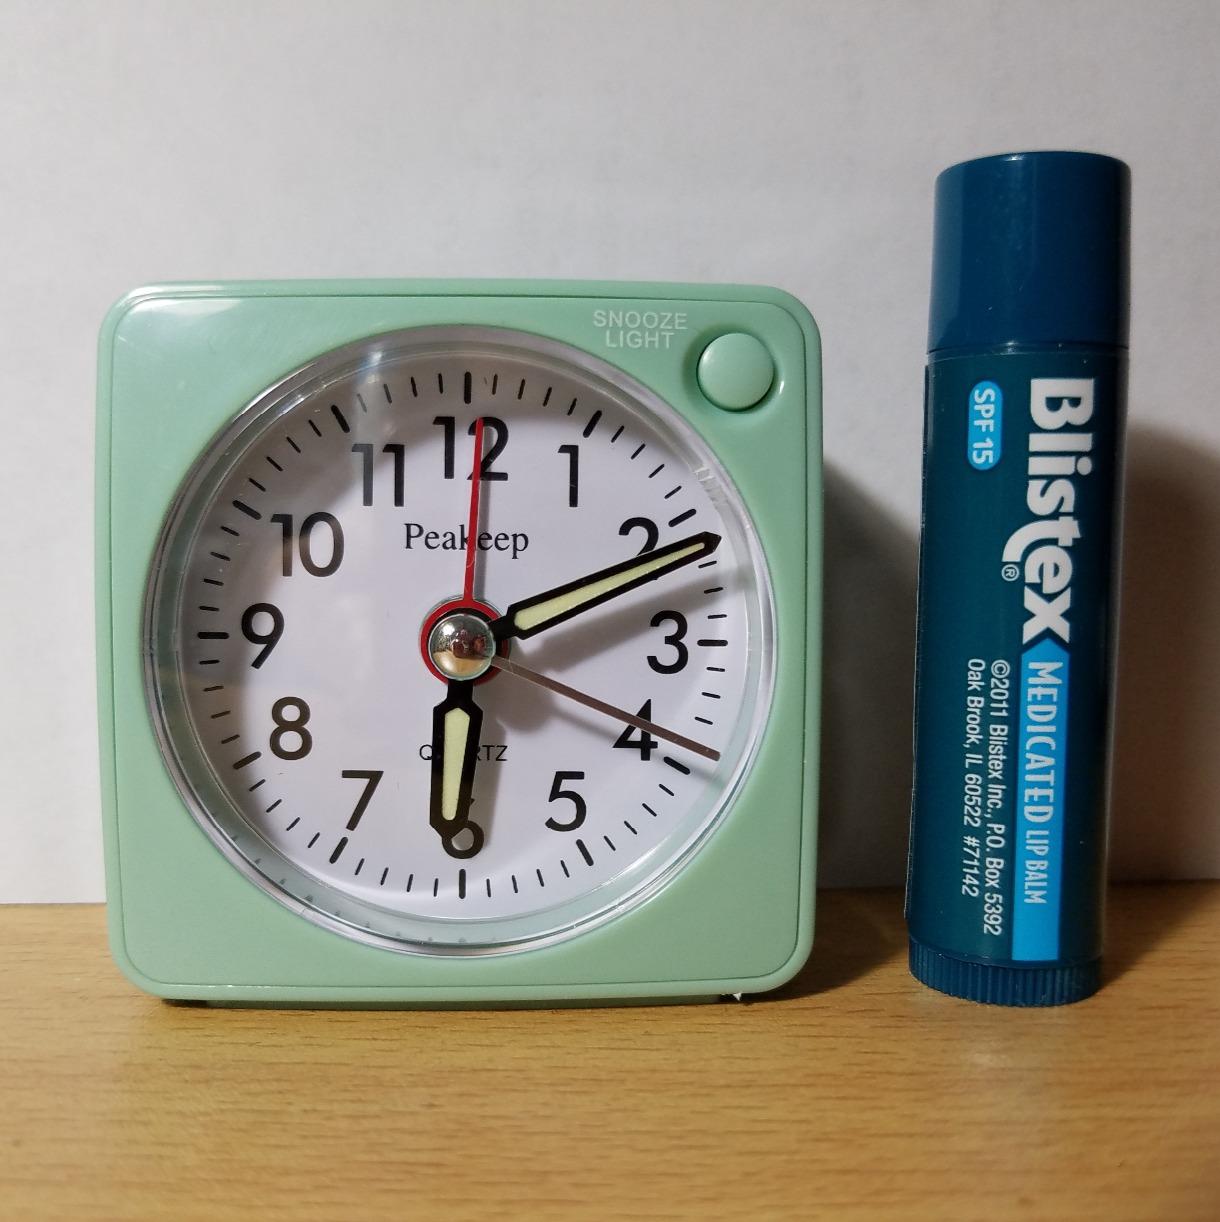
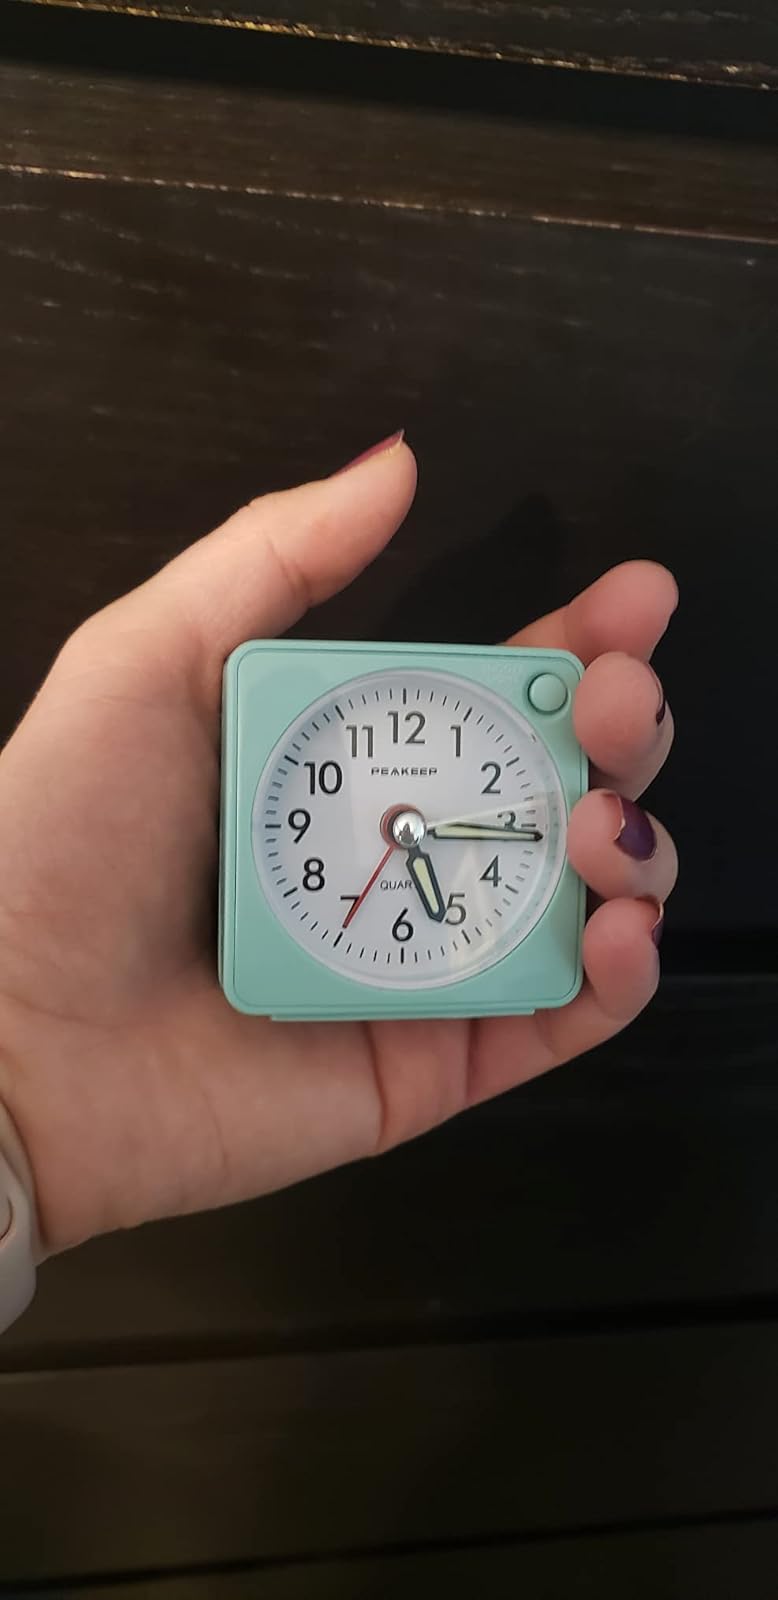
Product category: clock
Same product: yes